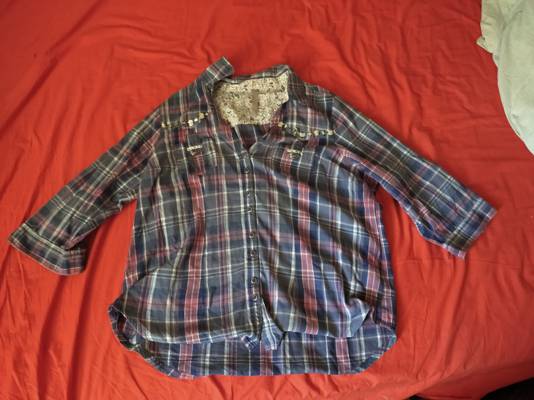
Waste category: clothes